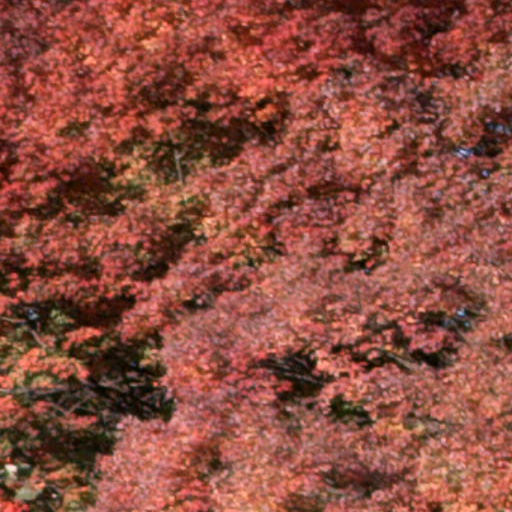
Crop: cassava